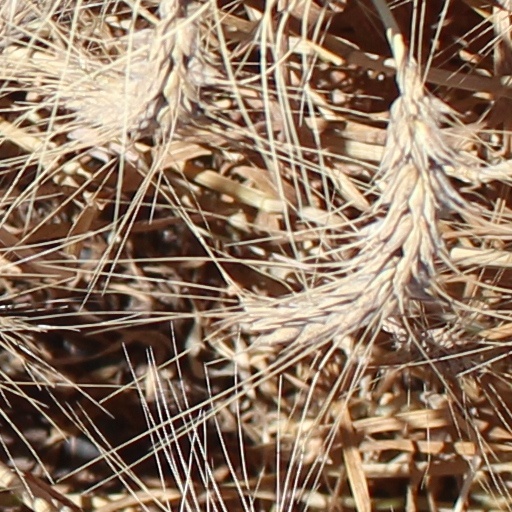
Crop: wheat